Jean de Dunois

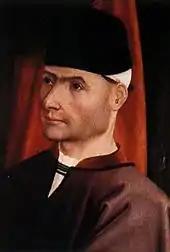
Portrait of the Bastard of Orléans, 15th century

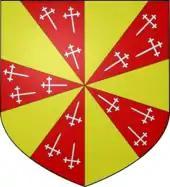
Coat of arms of the d'Enghien family

Jean d'Orléans, Count of Dunois (23 November 1402 – 24 November 1468), known as the "Bastard of Orléans" or simply Jean de Dunois, was a French military leader during the Hundred Years' War who participated in military campaigns with Joan of Arc. His nickname, the "Bastard of Orléans", was a mark of his high status, since it acknowledged him as a first cousin to the king and acting head of a cadet branch of the royal family during his half-brother's captivity. In 1439 he received the county of Dunois from his half-brother Charles, Duke of Orléans, and later King Charles VII made him count of Longueville.